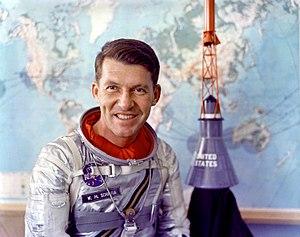
Mercury-Atlas 8 est la cinquième mission spatiale habitée des États-Unis. Elle fait partie du programme Mercury.
Février
Walter Marty Schirra Jr., dit Wally Schirra, né le 12 mars 1923 à Hackensack et mort le 3 mai 2007 à La Jolla, est un aviateur de la marine américaine, pilote d'essai et astronaute américain.